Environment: real
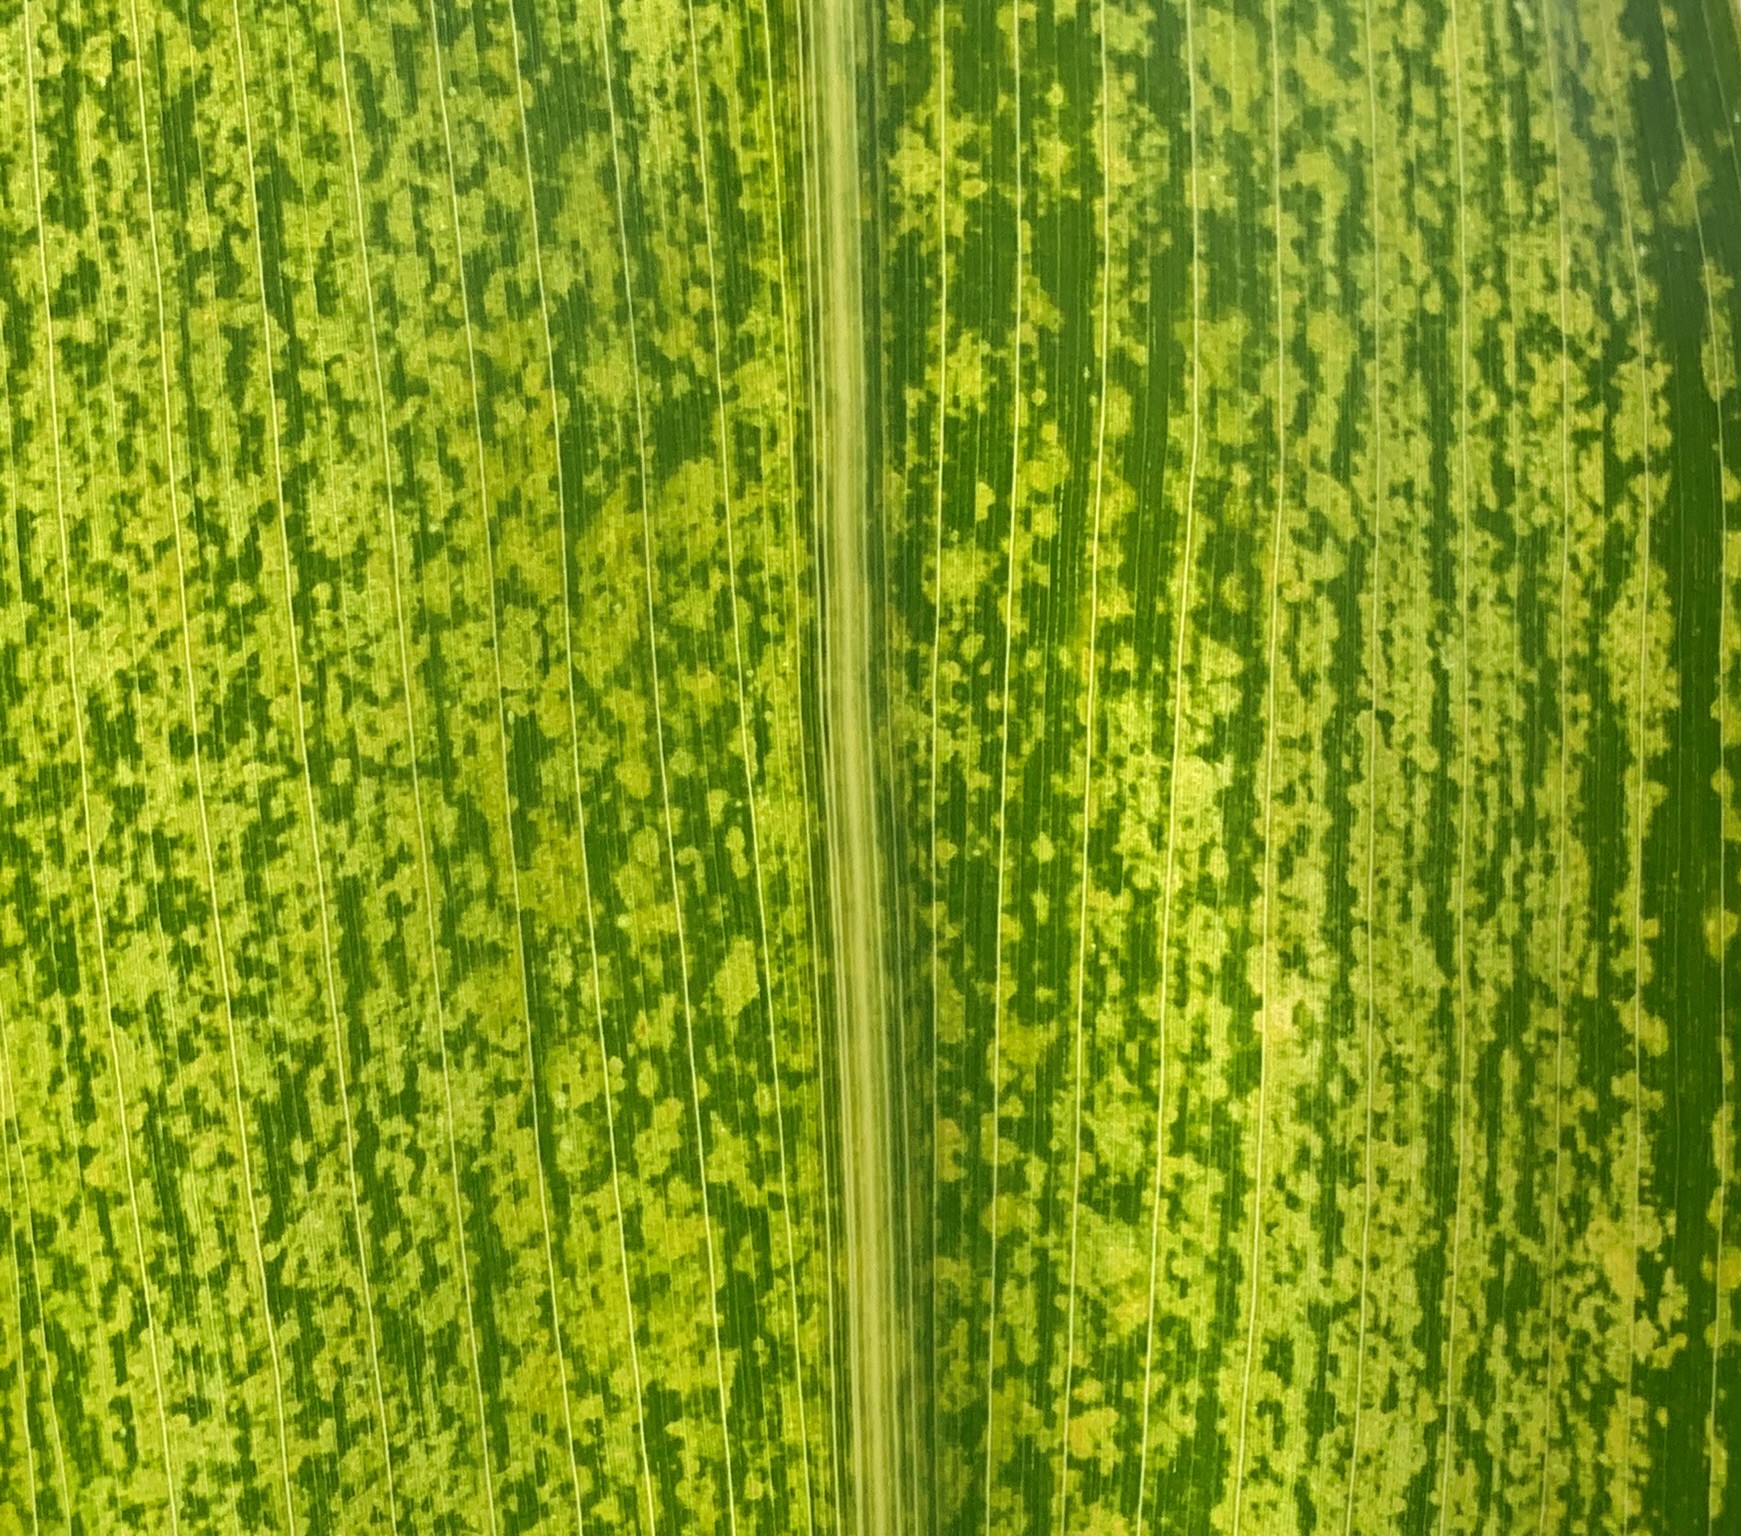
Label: lethal_necrosis